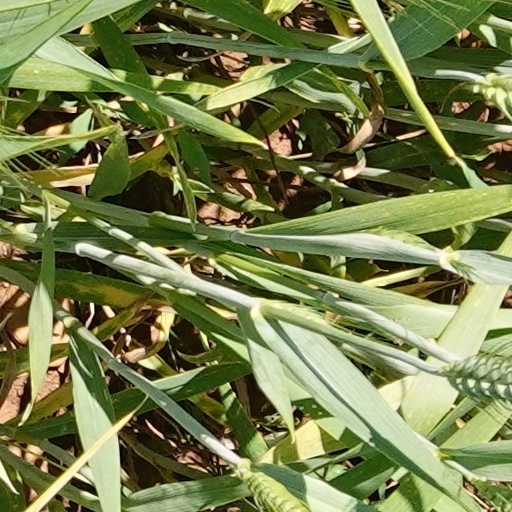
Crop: wheat